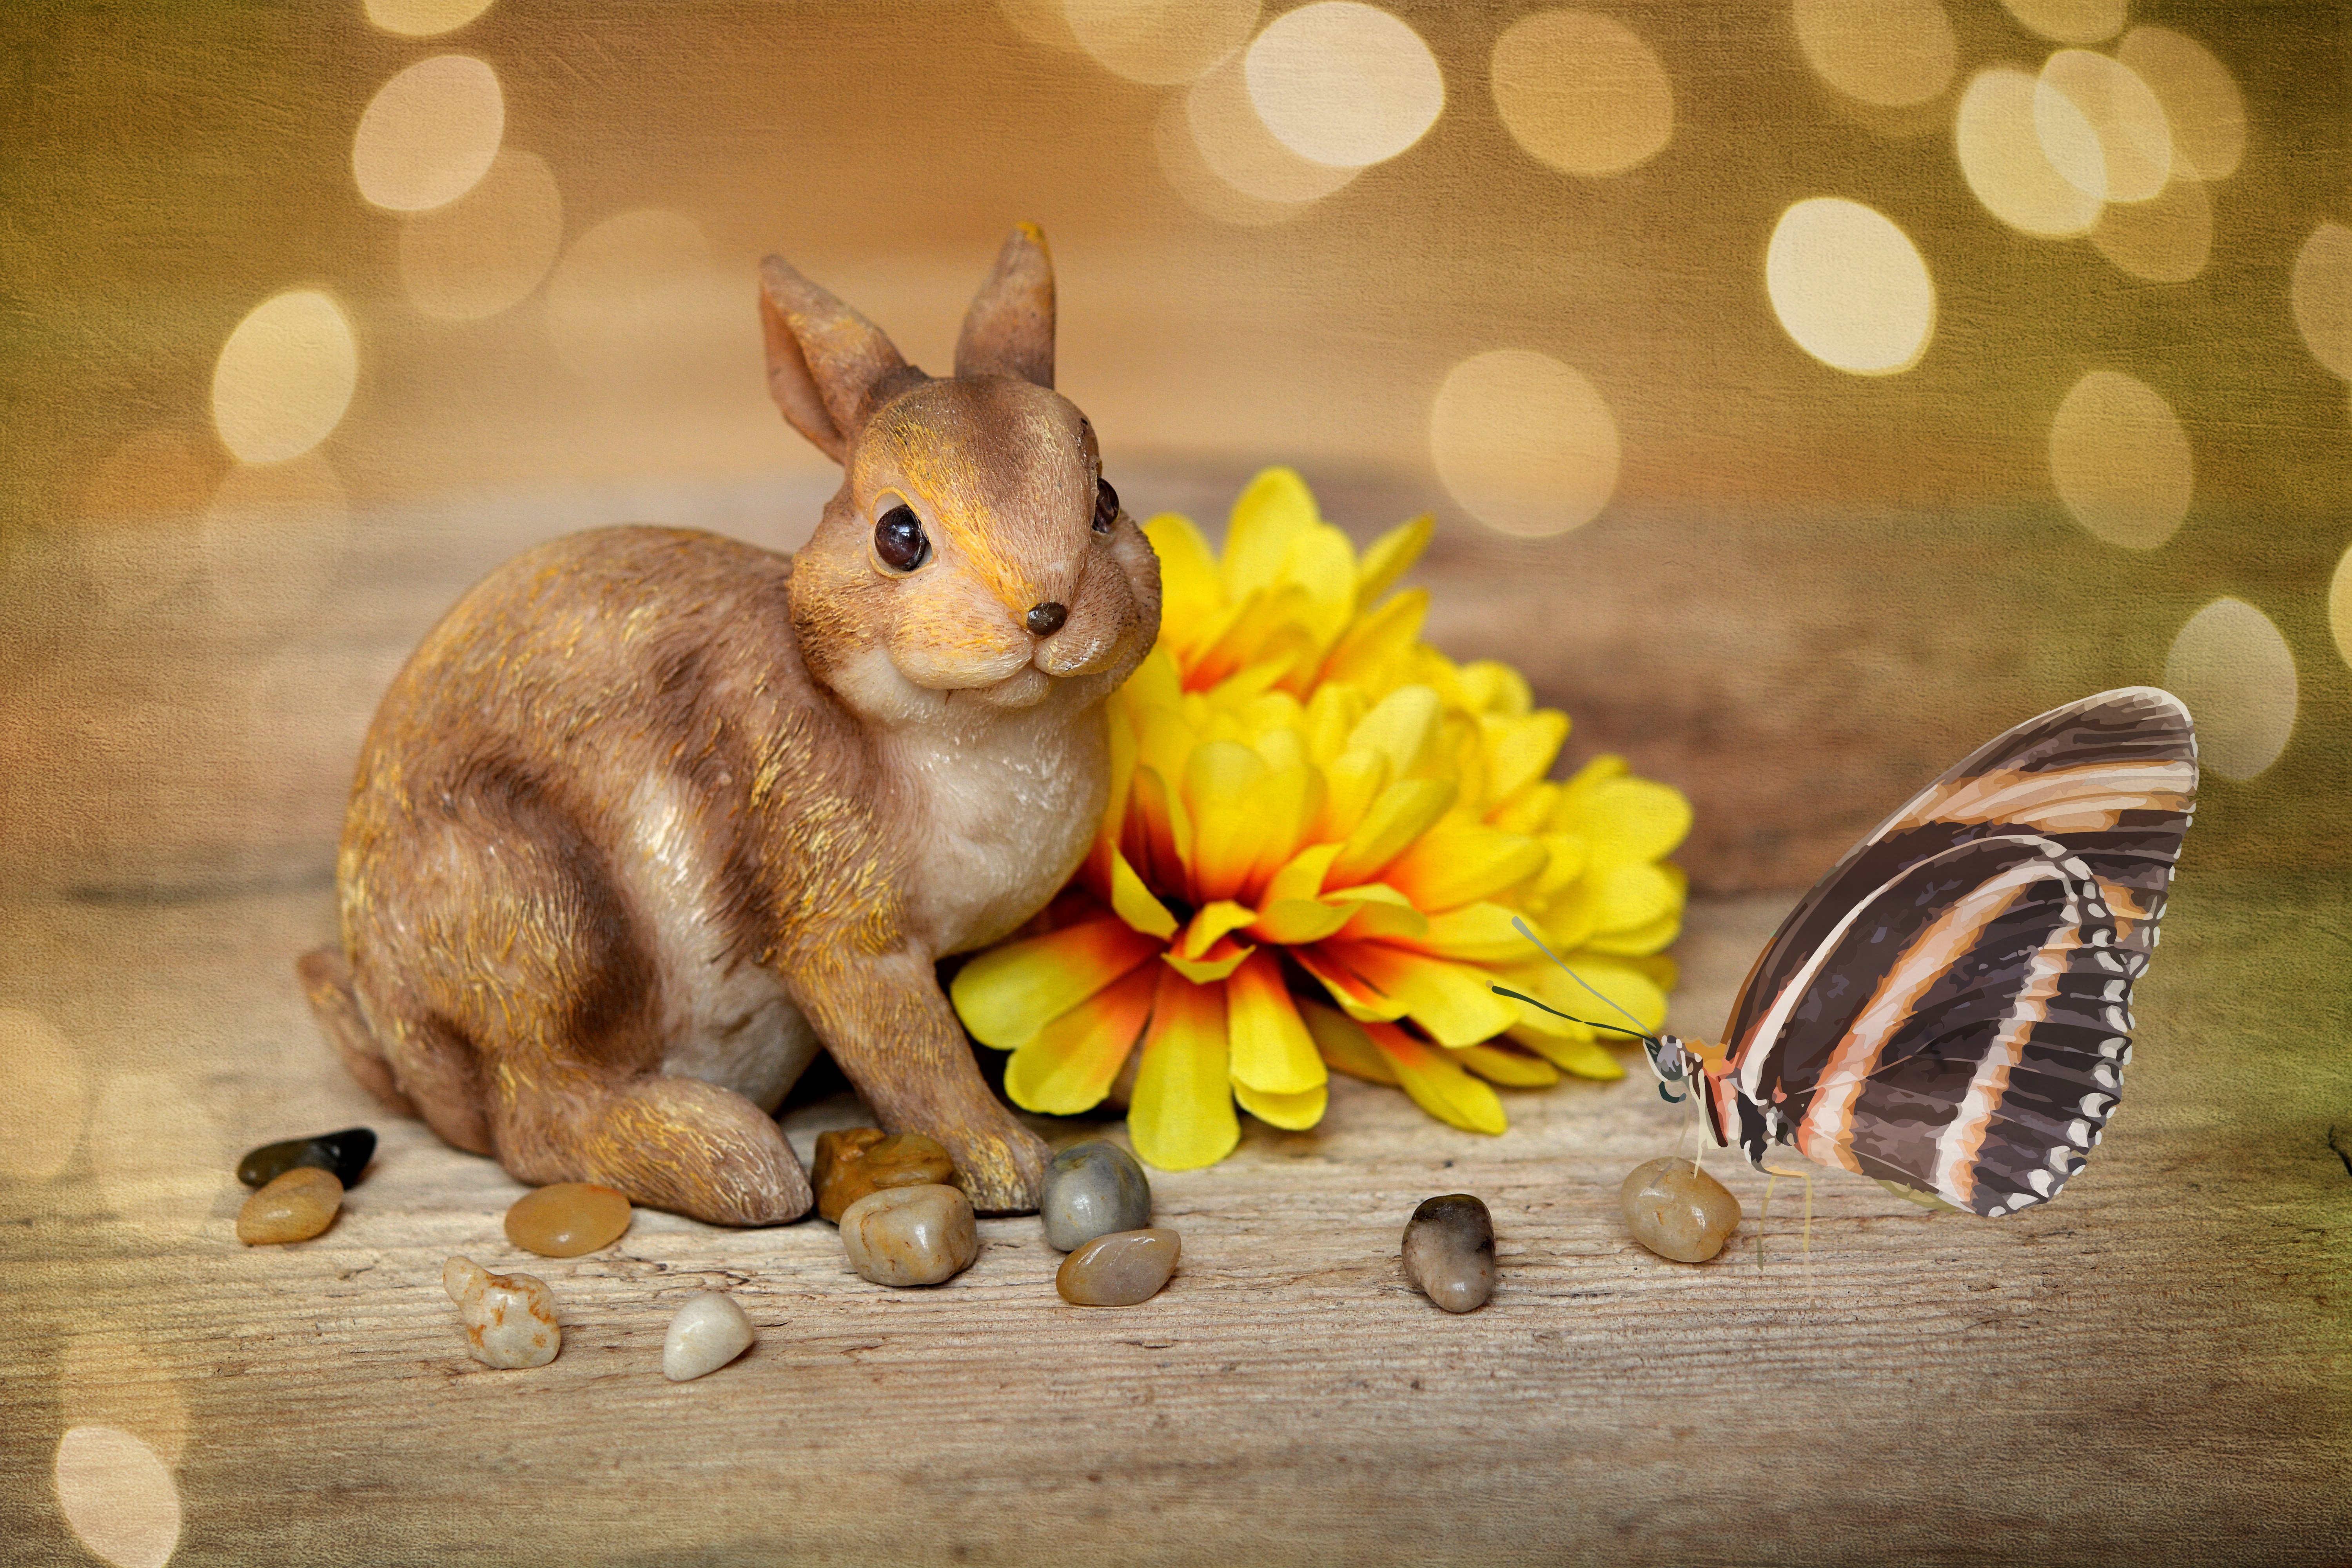
blossom, bokeh, flower, bloom, mouse, decoration, spring, mammal, butterfly, squirrel, yellow, fauna, rabbit, deco, hare, stones, decorative, vertebrate, chipmunk, easter, easter bunny, dekohase, rabits and hares, fabric flower